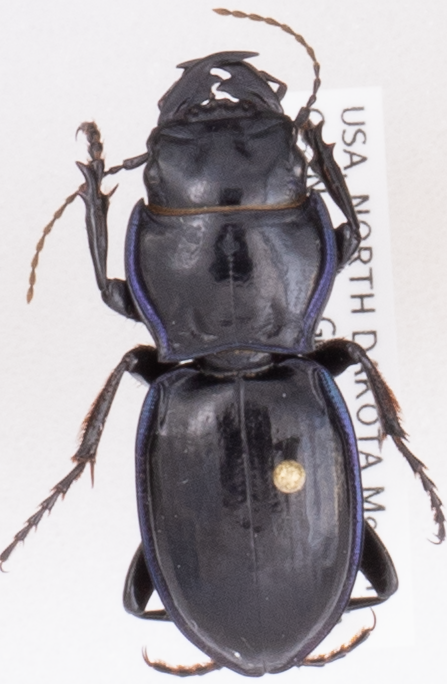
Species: Pasimachus elongatus
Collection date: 2020-08-18
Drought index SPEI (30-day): -2.09
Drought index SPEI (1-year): -0.1
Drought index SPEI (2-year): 0.862